Ferdinand II of Aragon

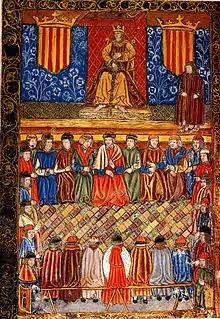
Ferdinand on his throne flanked by two shields with the emblem of the Royal Seal of Aragon. Frontispiece of a 1495 edition of "Catalan constitutions".

Isabella made her will on 12 October 1504, in advance of her 26 November 1504 death. In it she spelled out the succession to the Crown of Castile, leaving it to Joanna and then to Joanna's son Charles. Isabella was dubious of Joanna's ability to rule and was not confident of Joanna's husband Archduke Philip. Ferdinand moved quickly after his wife's death to continue his role in Castile. On the day of his wife's death, he formally renounced his title as King of Castile and instead became governor ("gobernador") of the kingdom, as a way to become regent. Philip deemed his wife sane and fit to rule. A compromise was forged between Philip and Ferdinand, which gave Ferdinand a continued role in Castile. Ferdinand had served as Joanna's regent during her absence in the Netherlands, ruled by her husband Archduke Philip. Ferdinand attempted to retain the regency permanently, but was rebuffed by the Castilian nobility and replaced with Joanna's husband.